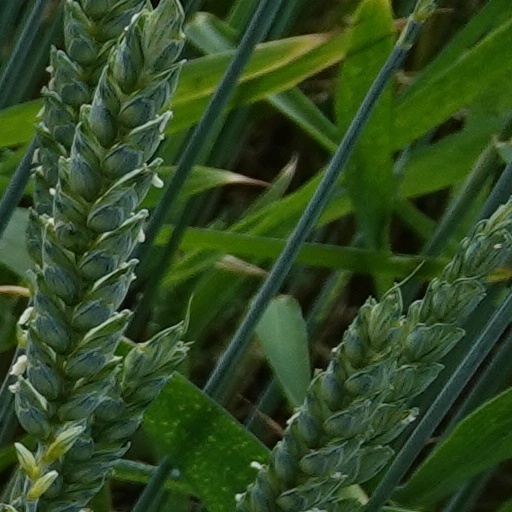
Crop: wheat